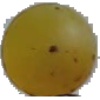
Label: Grape White 3